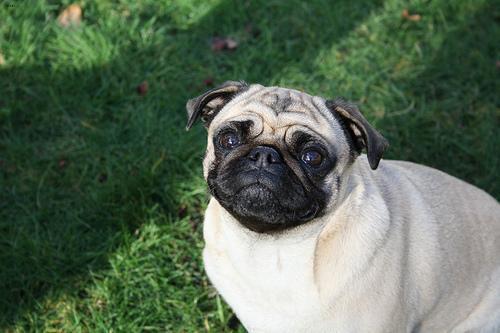
pug